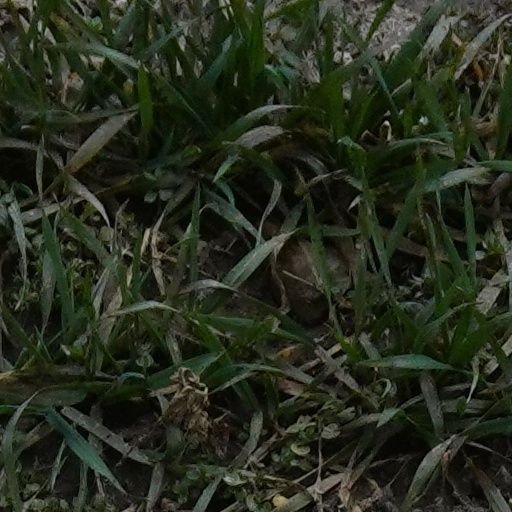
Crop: wheat